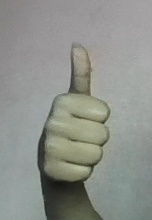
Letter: aleff